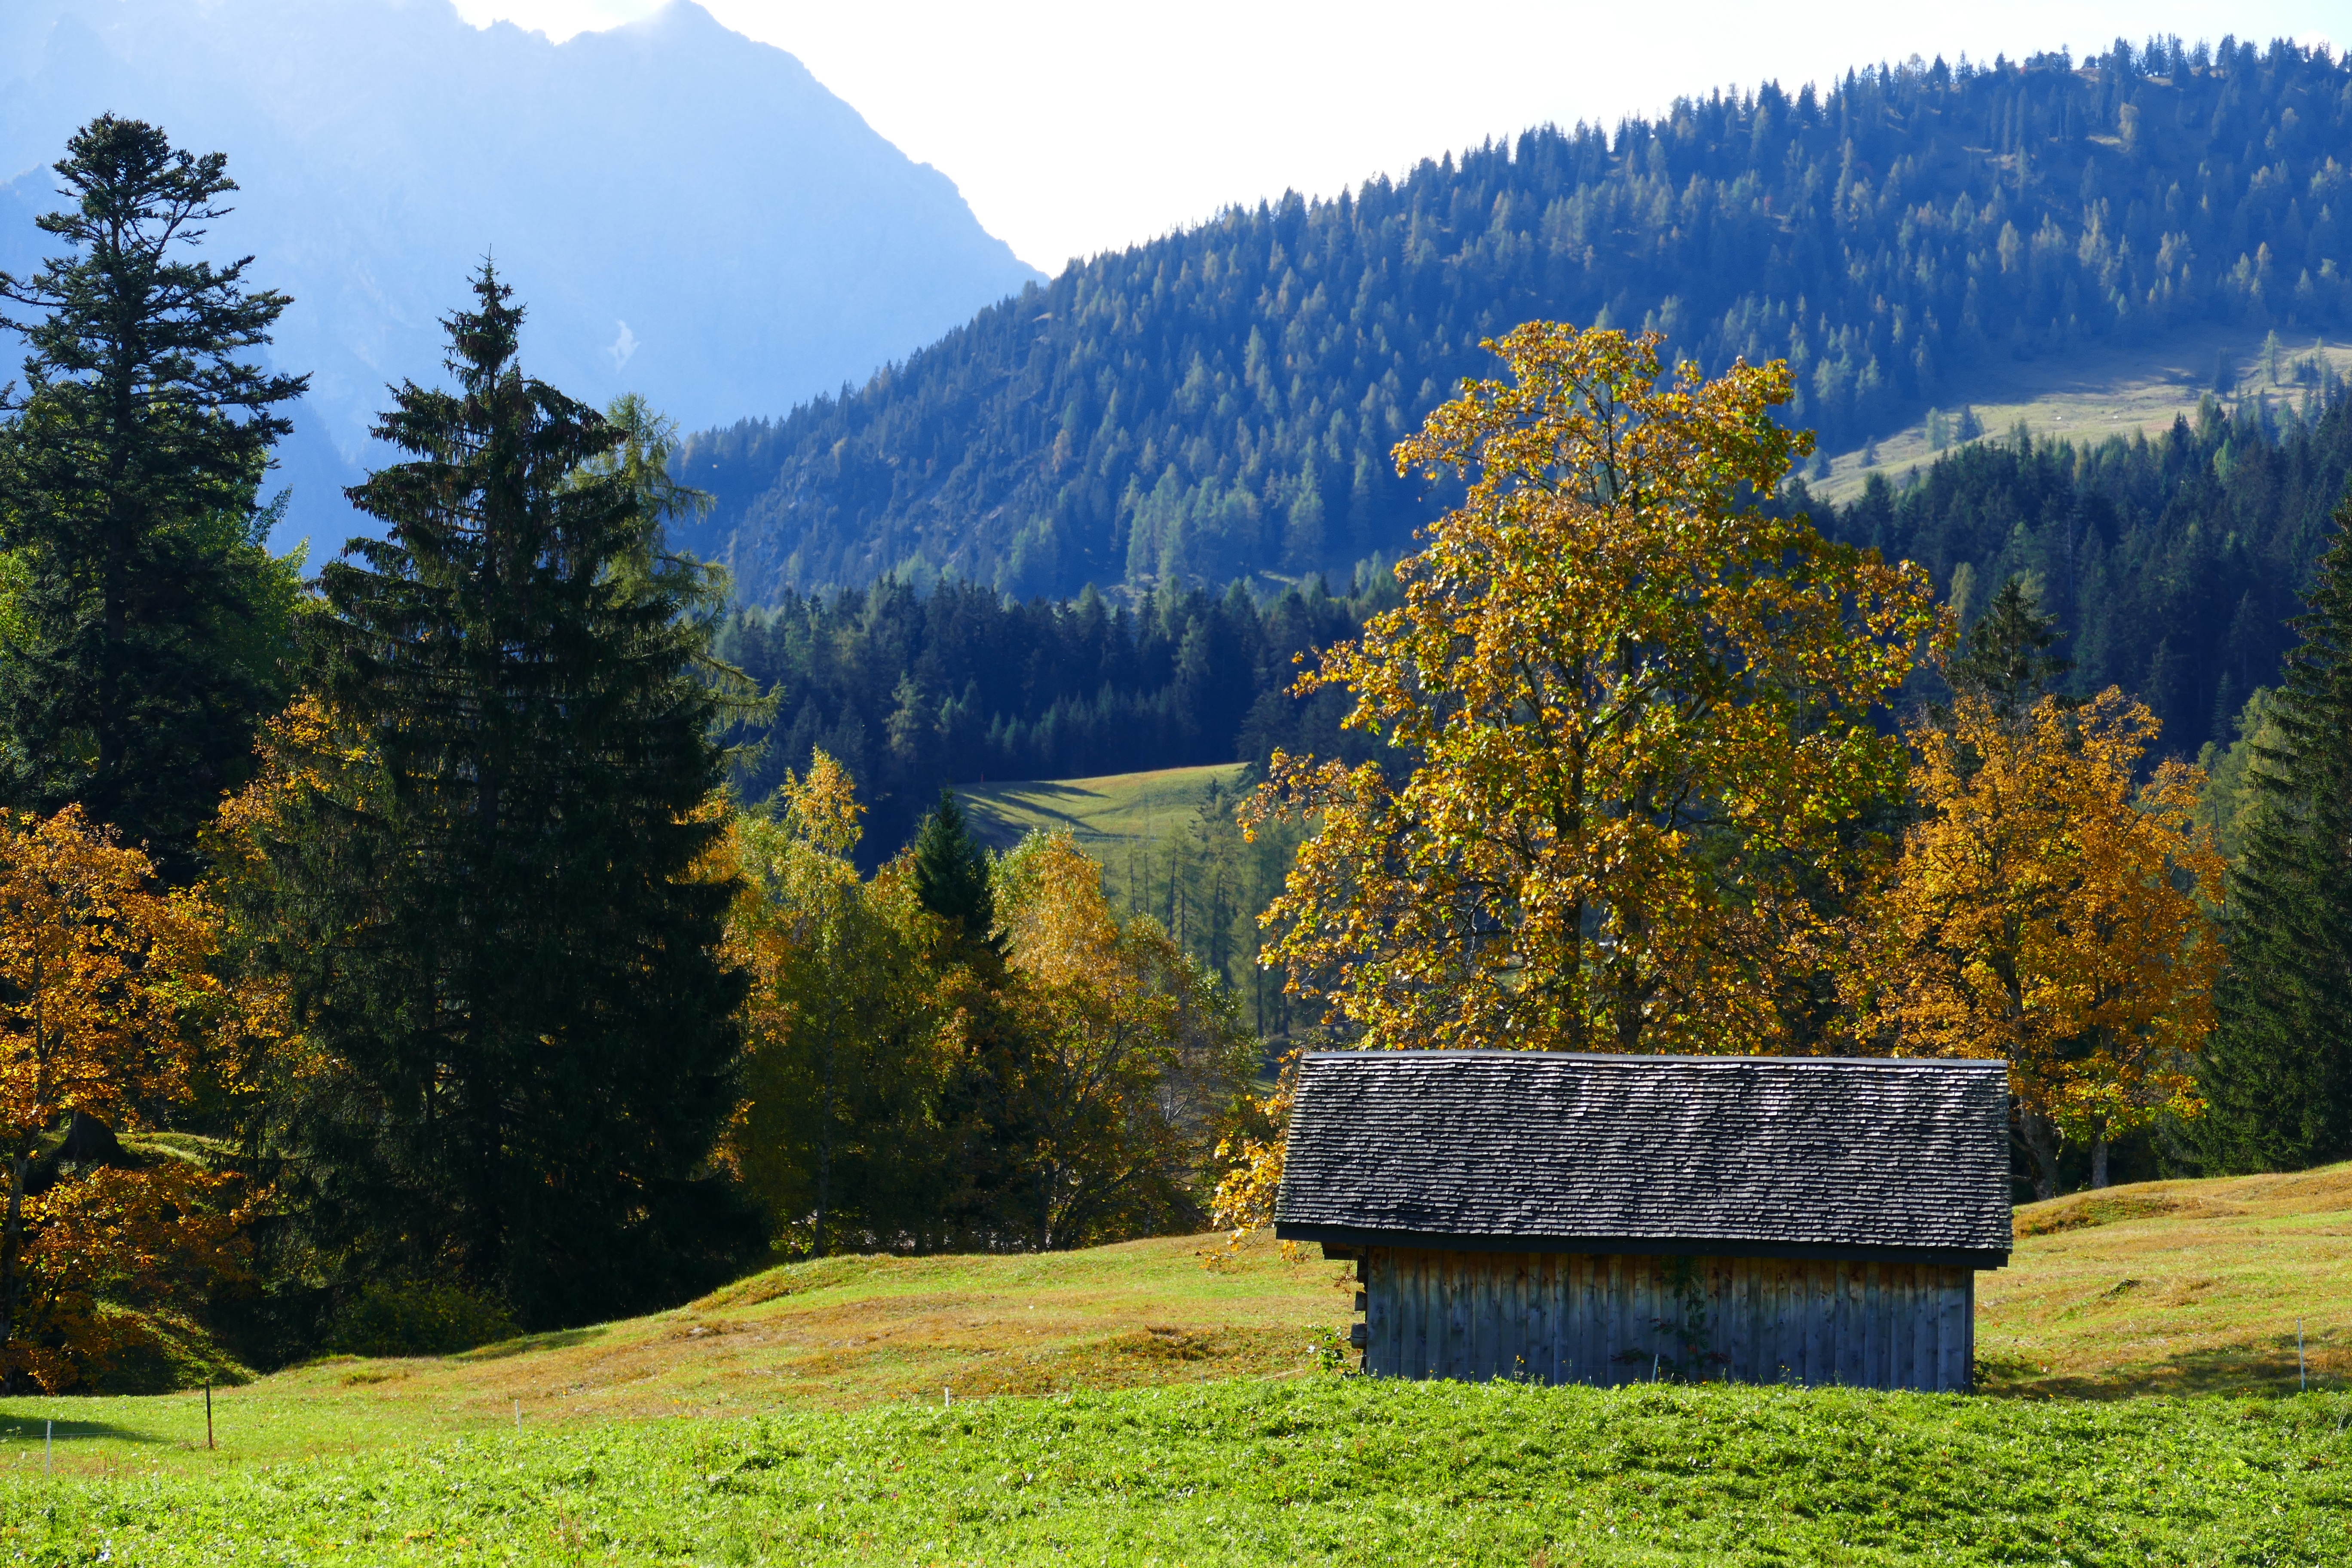
landscape, tree, nature, forest, wilderness, mountain, plant, meadow, leaf, hill, lake, valley, mountain range, hut, pasture, autumn, alpine, colorful, national park, season, ridge, autumn mood, leaves, mountains, alps, woodland, ecosystem, rural area, mountain meadows, geographical feature, mountainous landforms, temperate coniferous forest